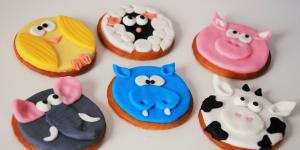
galletas de animalitos con fondant